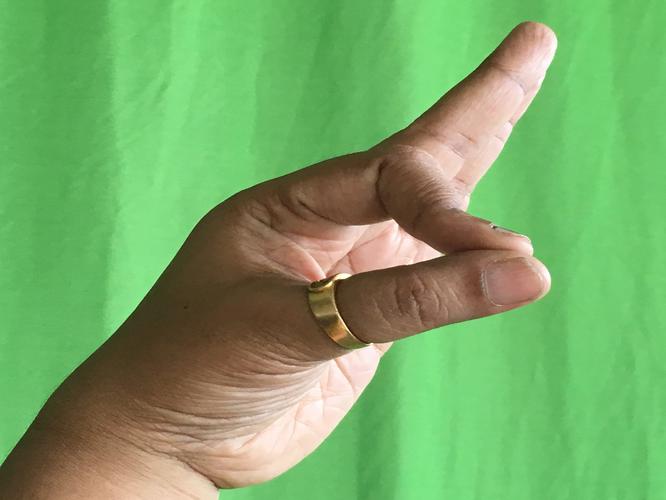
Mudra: Aralam
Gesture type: single_hand